Describe the emotion expressed in this image:  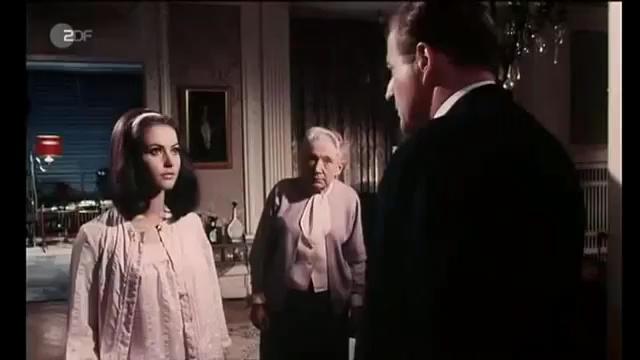
This person displays Suffering, valence and arousal with low intensity.